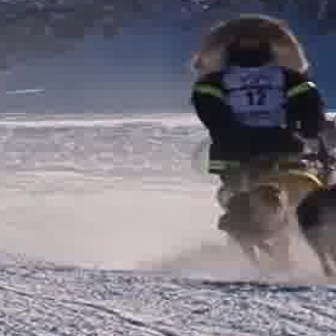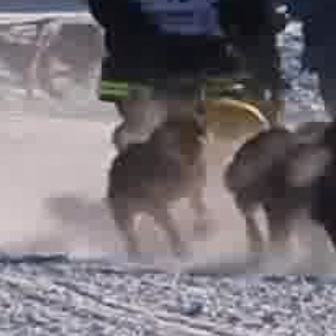
  Please identify the target specified by the bounding box [200,120,333,252] in the first image and locate it in the second image. Return the coordinates in [x_min,y_min,x_max,y_max] format.
Answer: [90,35,274,219]